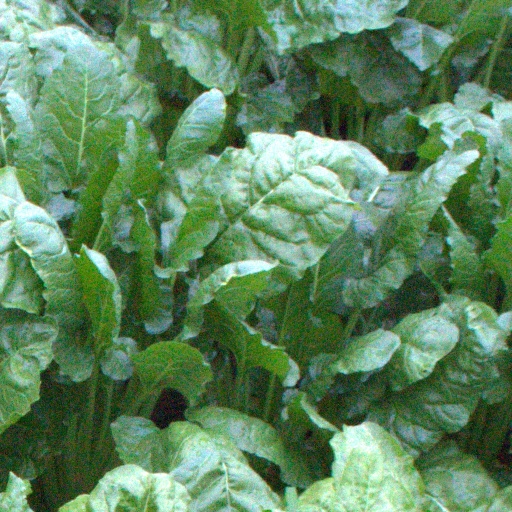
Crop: sugar beet